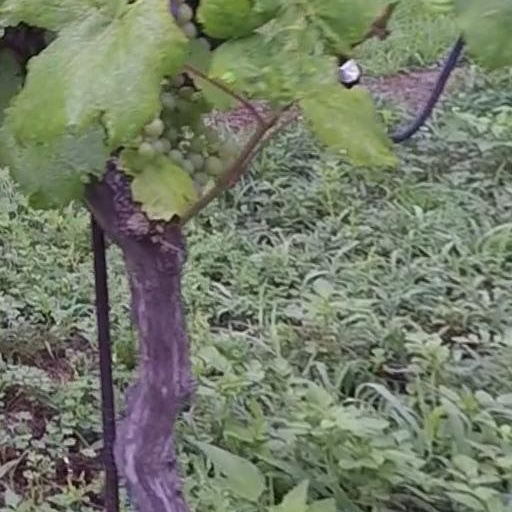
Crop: grape